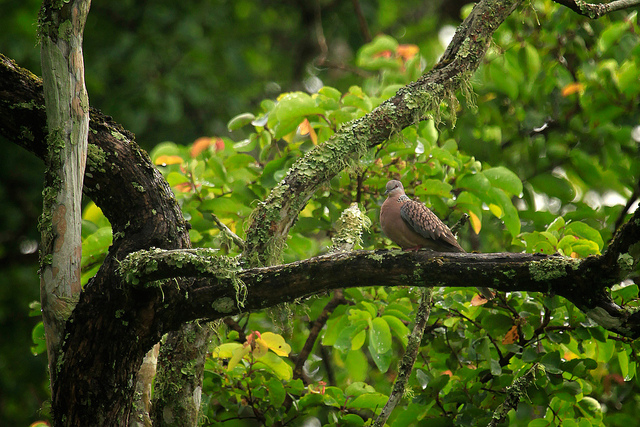
user: Given an image and a question. Answer the question in a short answer. Question: What kind of bird is pictured? Short Answer:
assistant: dove